Tada Kasuke

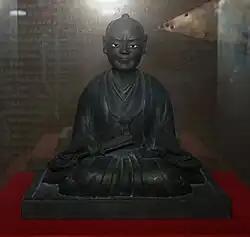
Tada Kasuke's statue (replica)

(date of birth unknown—died January 1, 1687, or in the third year of the Jōkyō era) was a Japanese farmer who led a failed appeal for lowered taxes in Azumidaira, a part of the Matsumoto Domain under the control of the Tokugawa shogunate. He was caught and executed along with twenty-seven farmers without trial. The rebellion has been called the Jōkyō Uprising, or the Kasuke Uprising.